British Columbia

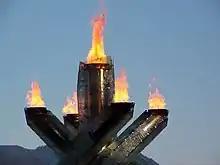
The cauldron of the 2010 Winter Olympics in Vancouver

In British Columbia, Moody "wanted to build a city of beauty in the wilderness" and planned his city as an iconic visual metaphor for British dominance, "styled and located with the objective of reinforcing the authority of the crown and of the robe". Subsequent to the enactment of the "Pre-emption Act" of 1860, Moody settled the Lower Mainland. He selected the site and founded the new capital, New Westminster. He selected the site due to the strategic excellence of its position and the quality of its port. He was also struck by the majestic beauty of the site, writing in his letter to Blackwood,